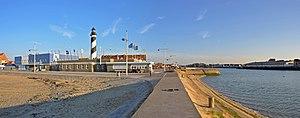
Petit-Fort-Philippe (commune de Gravelines, département du Nord, France): le phare et l'embouchure de l'Aa